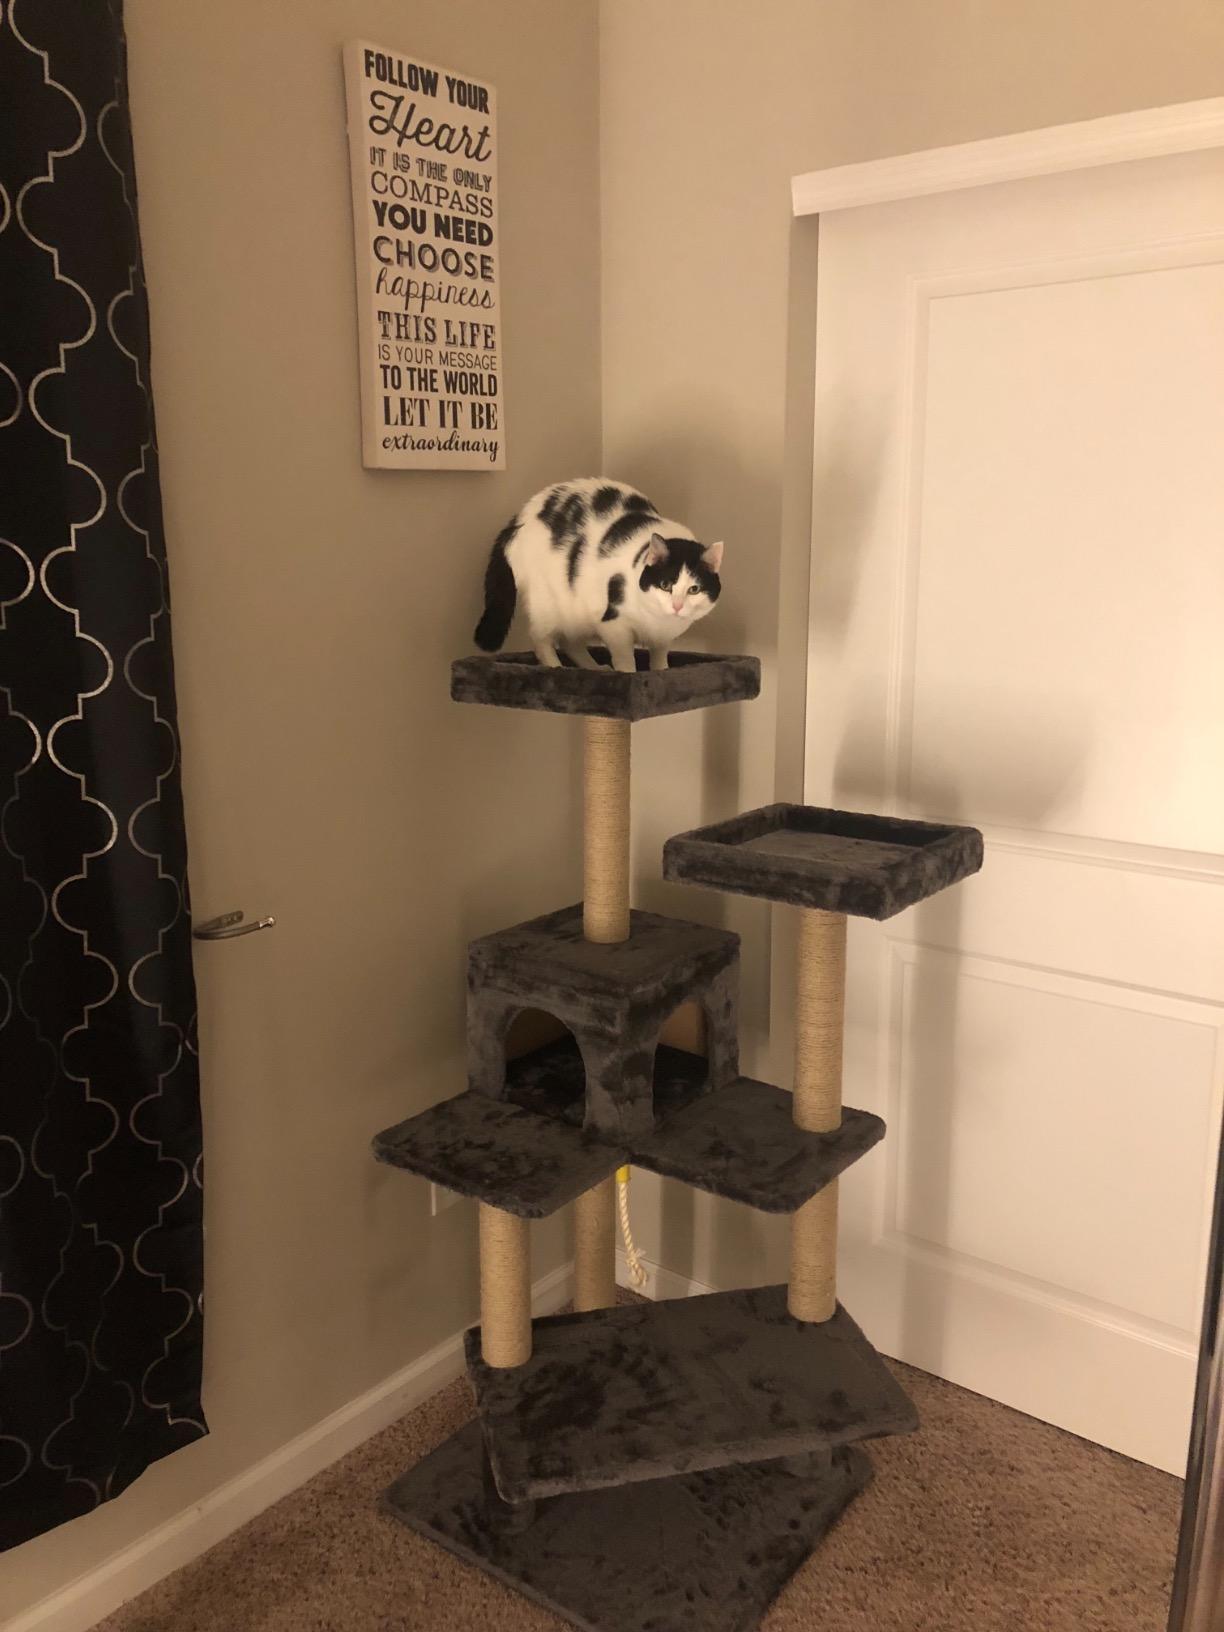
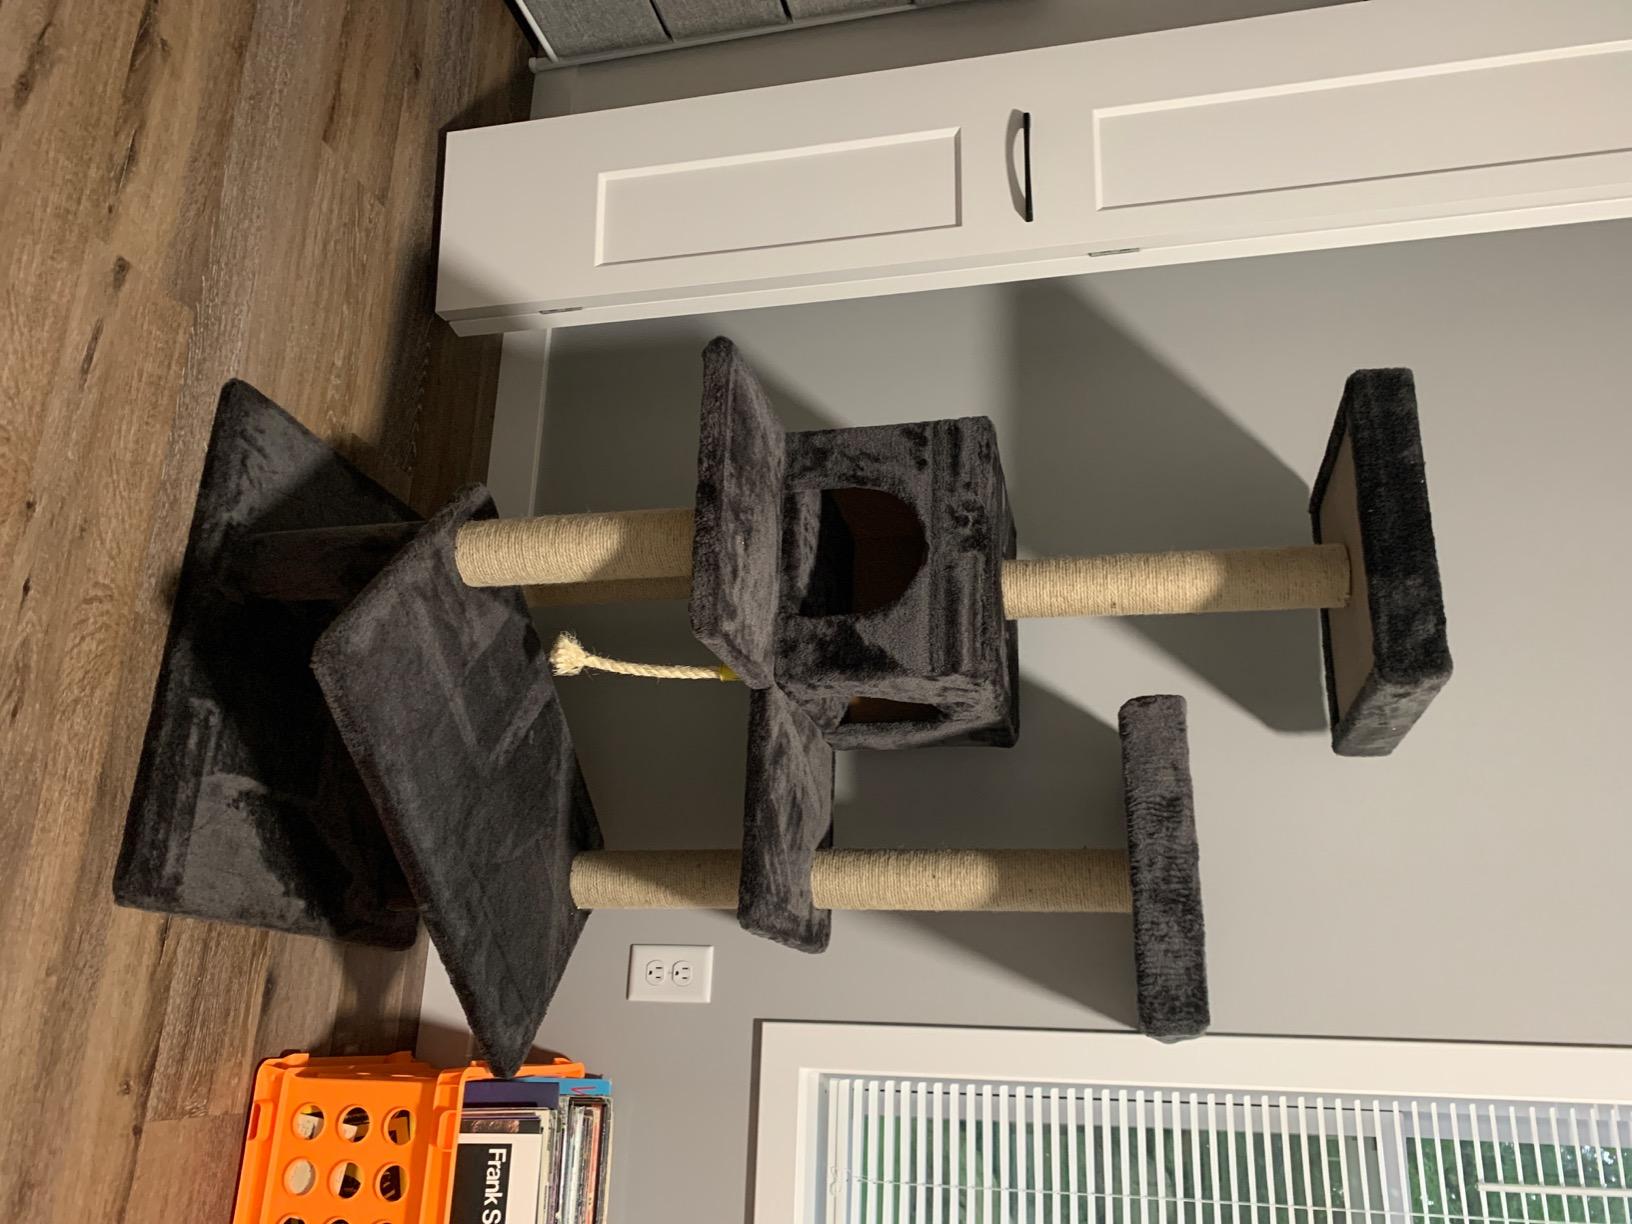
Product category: items_cat tree
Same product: yes